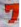
Number: 7